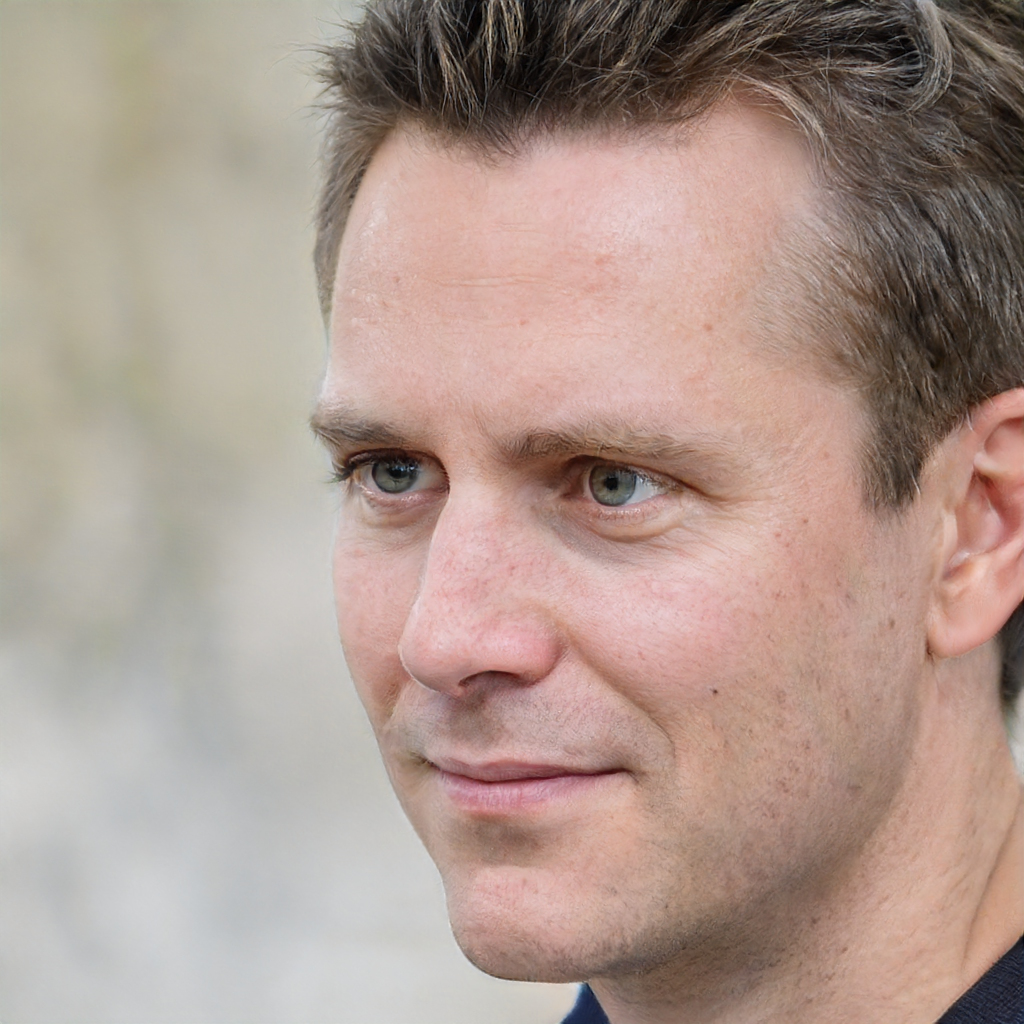
Gender: Male